Corymbia hylandii

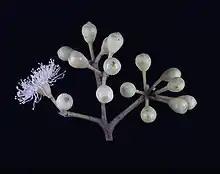
Flower buds

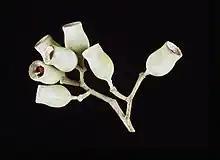
Fruit

Corymbia hylandii, commonly known as Hyland's bloodwood, is a species of small tree that is endemic to part of the Cape York Peninsula. It has rough, tessellated bark on the trunk and branches, lance-shaped adult leaves, flower buds in groups of seven, creamy white flowers and urn-shaped fruit.